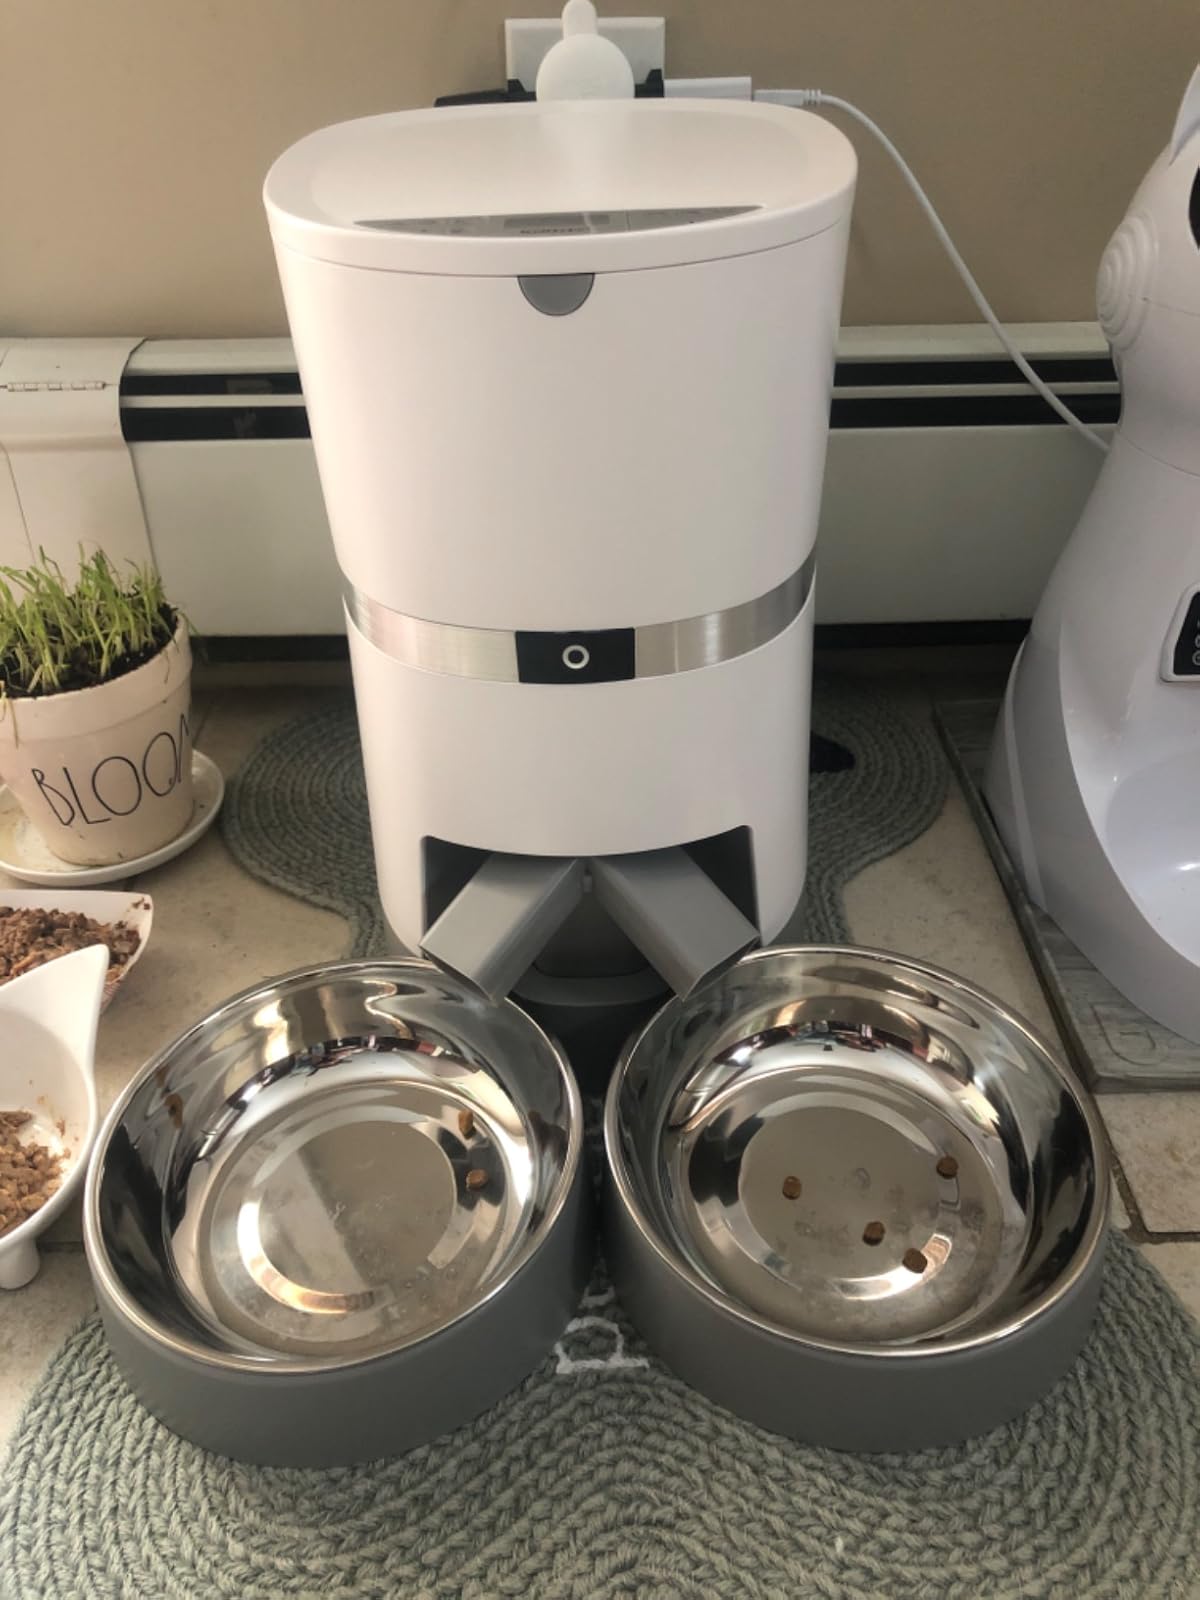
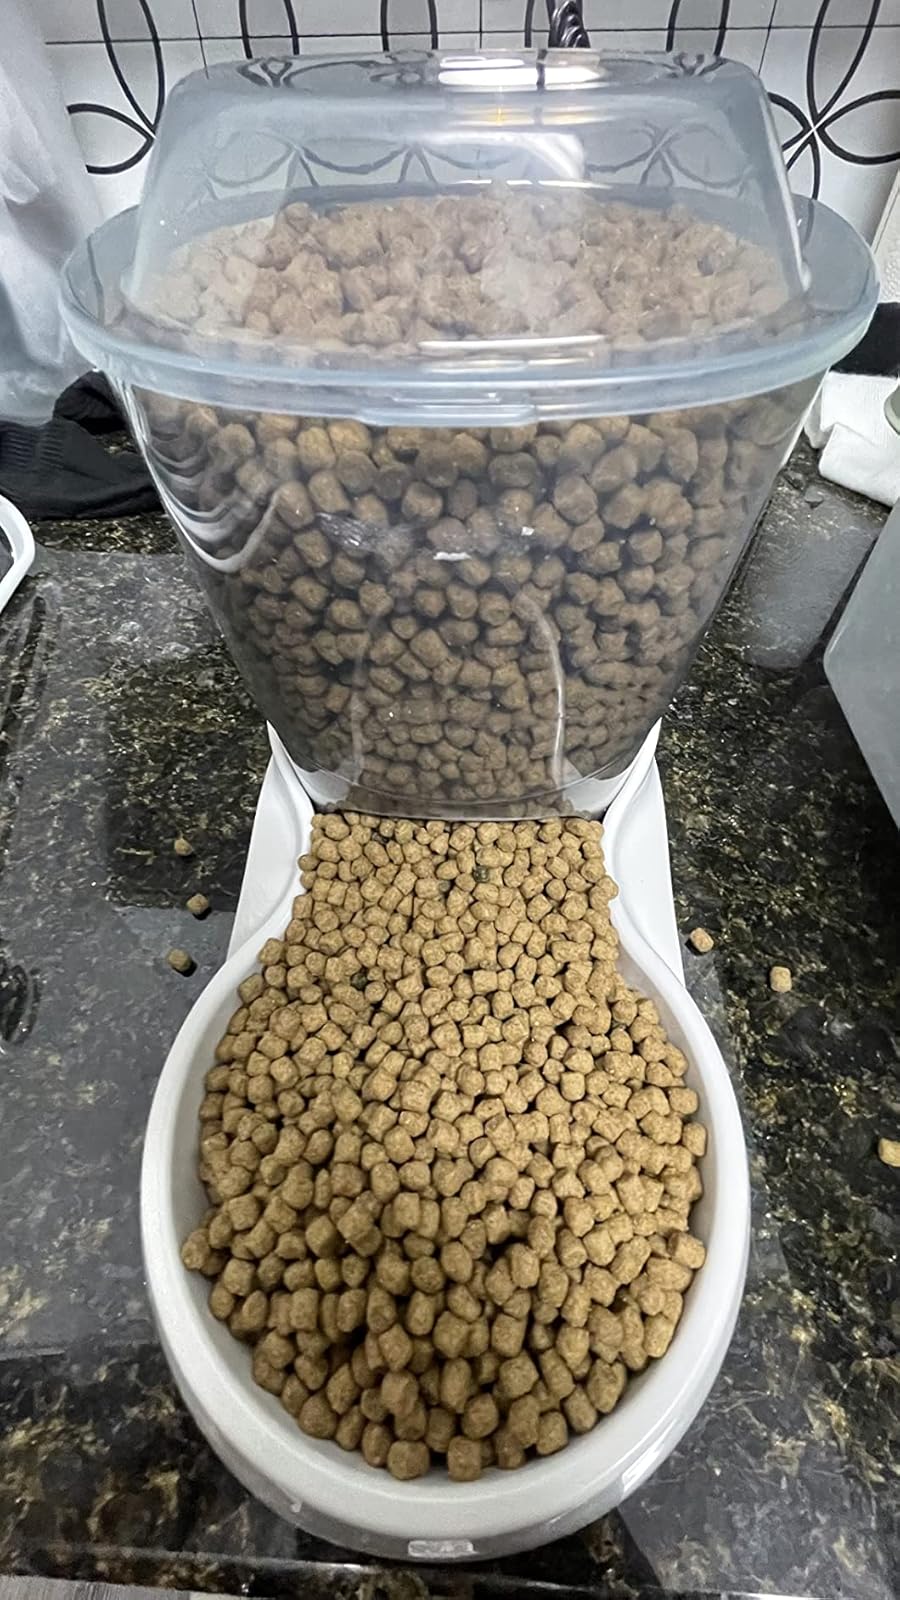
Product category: items_feeder
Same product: no